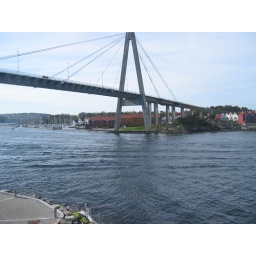
The bridge to Hundvaug out in front of the house